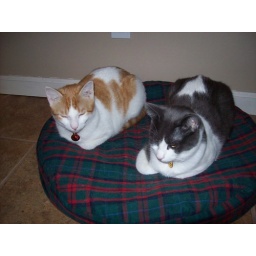
They usually enjoy the kitty bed in the kitchen individually.